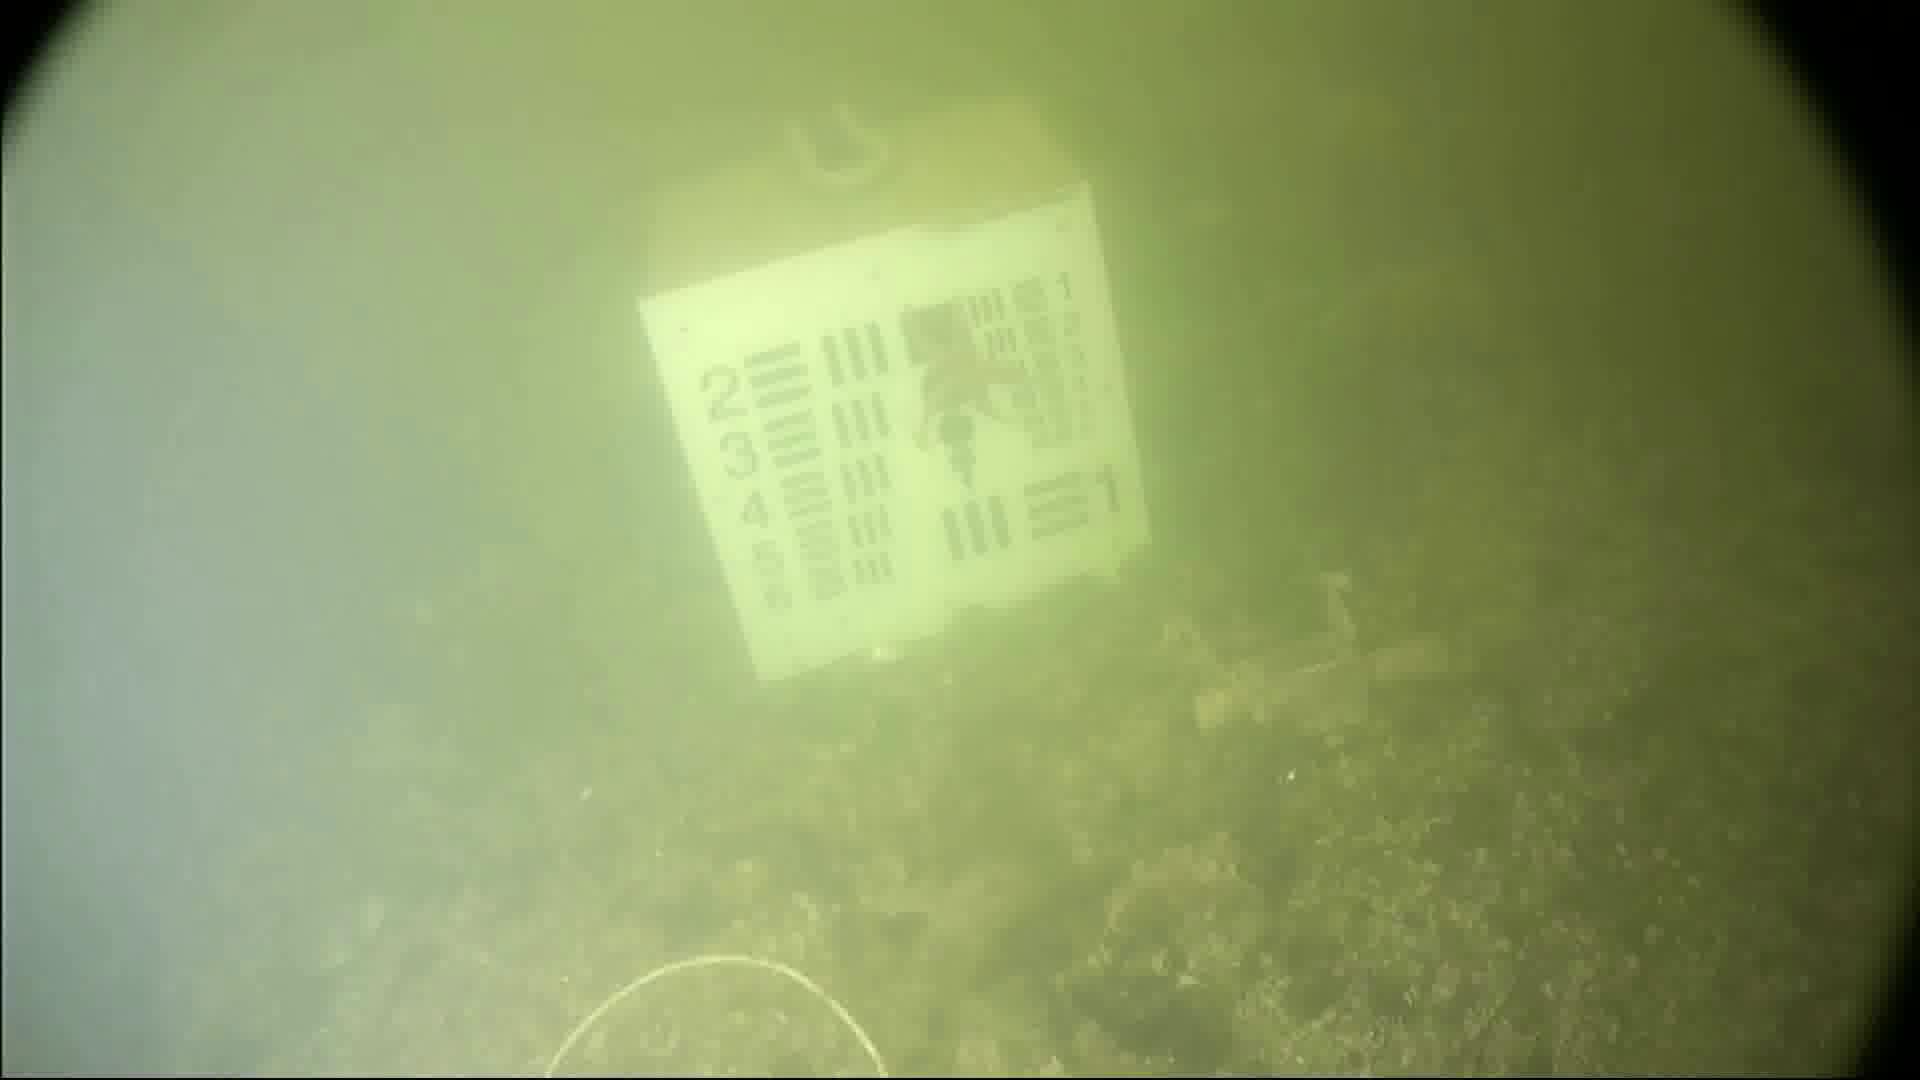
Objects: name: starfish